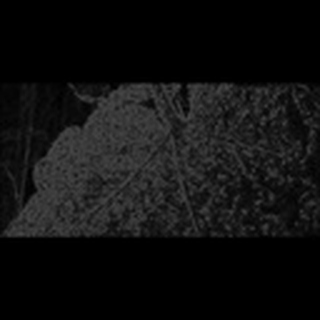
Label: cotton_aphids